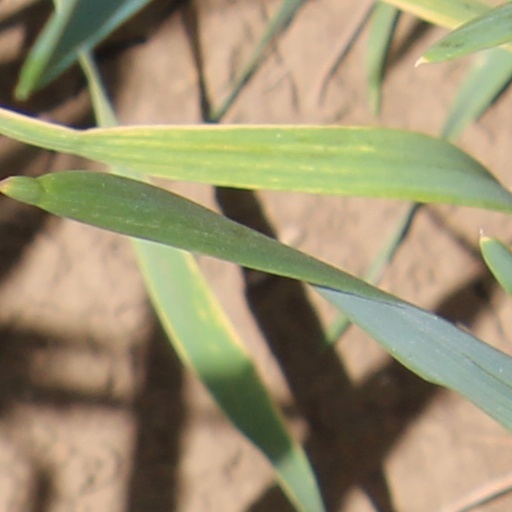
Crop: wheat